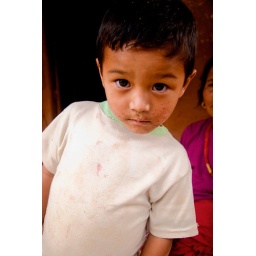
Boy in dirty white